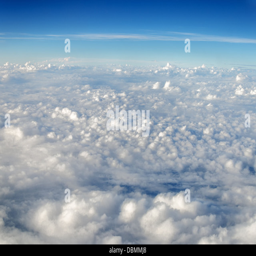
white clouds seen from above set against a blue sky